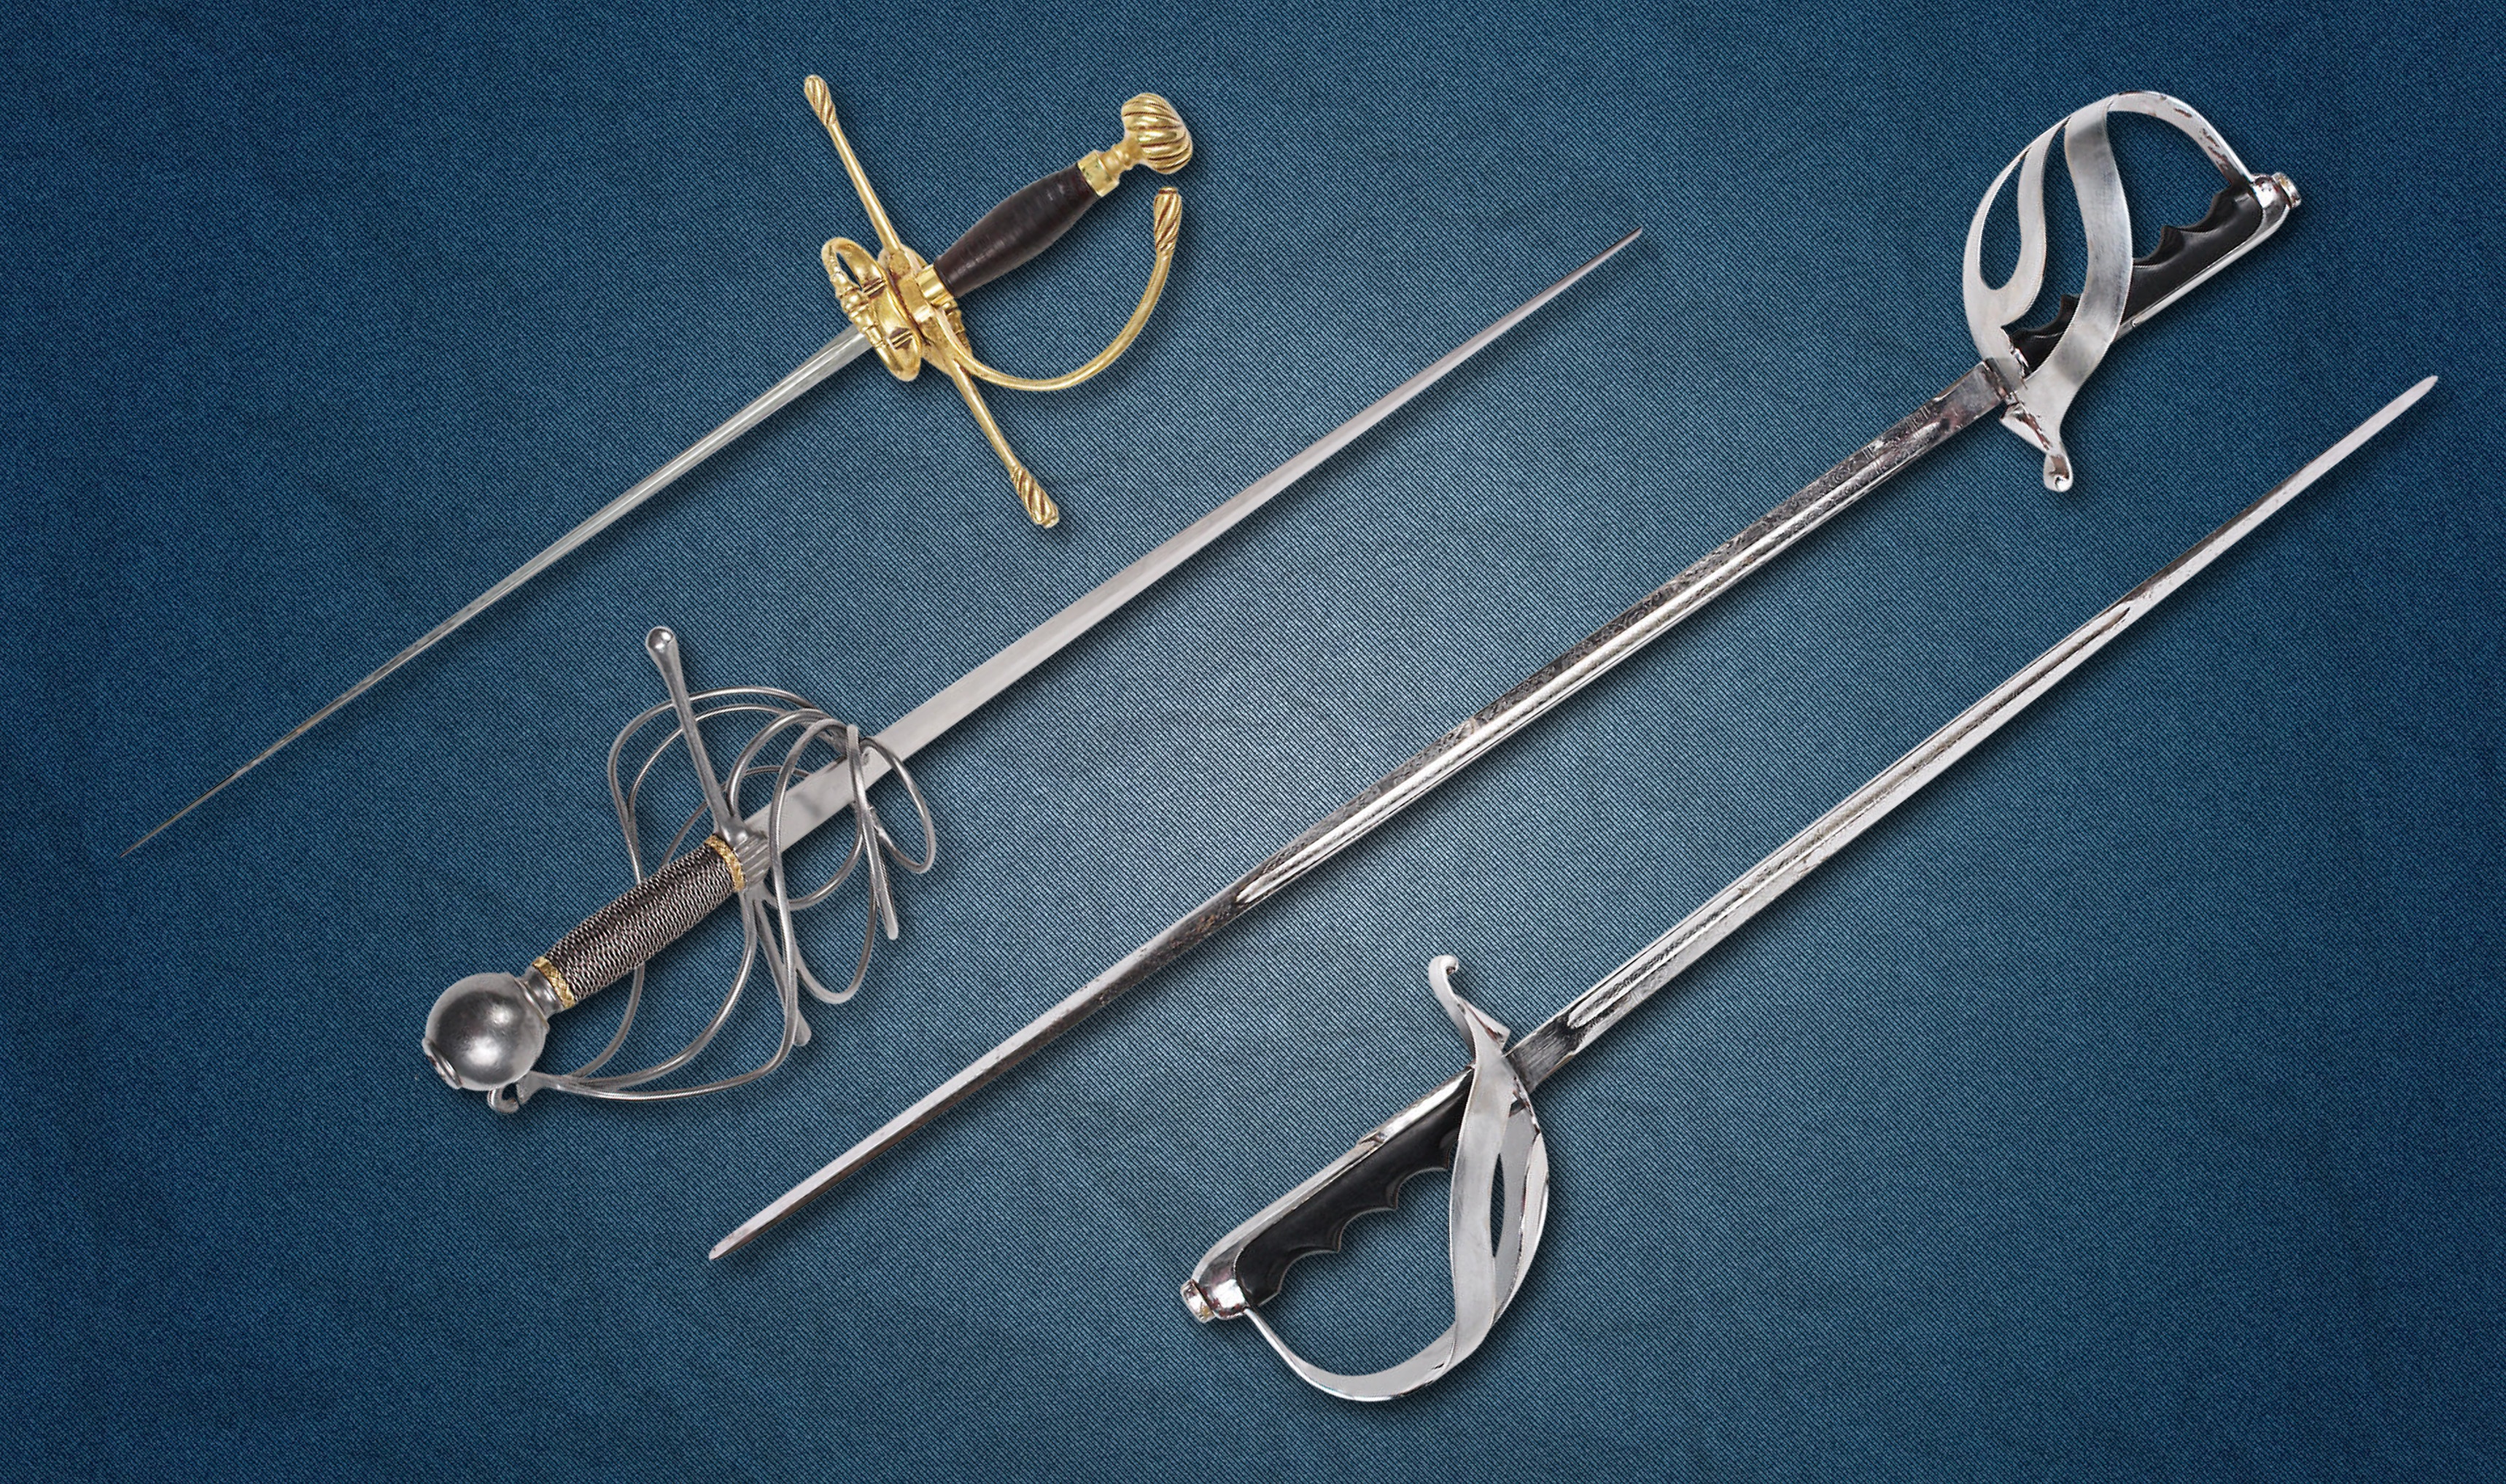
weapon, handle, sword, garda, battle, weapons, honor, history, blade, victory, officer, hilt, sabre, epee, fame, steel arms, fencing weapon, cold weapon